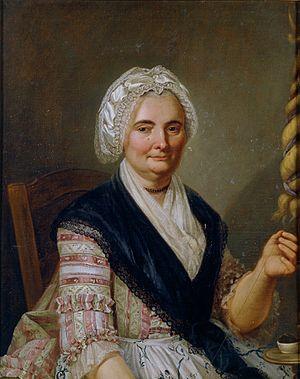
Gabrielle Jacob, née Chatillon
Pierre Cogell, ou Pehr Eberhard Cogell, est un peintre de portraits lyonnais du XVIIIᵉ siècle.